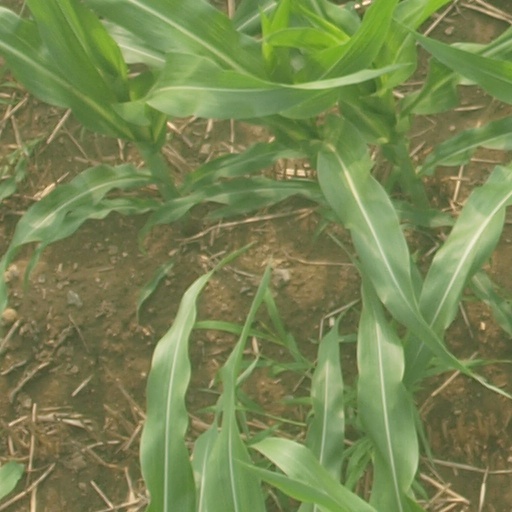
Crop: maize; corn